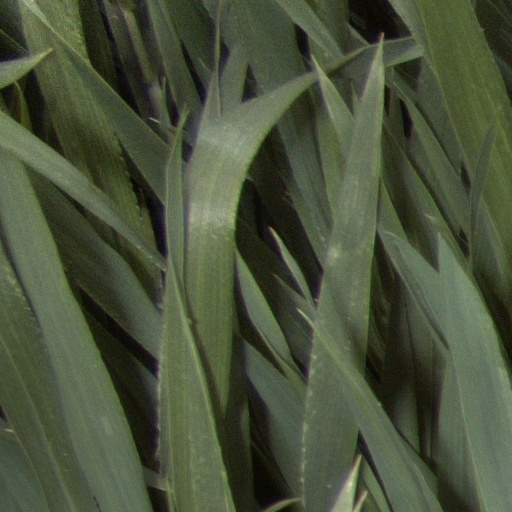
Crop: wheat